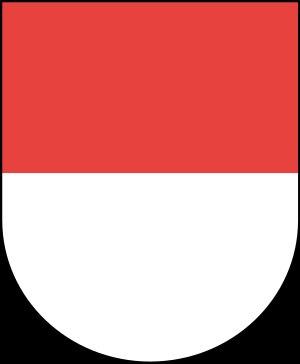
Cette liste présente les biens culturels d'importance nationale dans le canton de Soleure. Cette liste correspond à l'édition 2009 de l'Inventaire Suisse des biens culturels d'importance nationale pour le canton de Soleure. Il est trié par commune et inclus : 35 bâtiments séparés, 9 collections et 17 sites archéologiques.